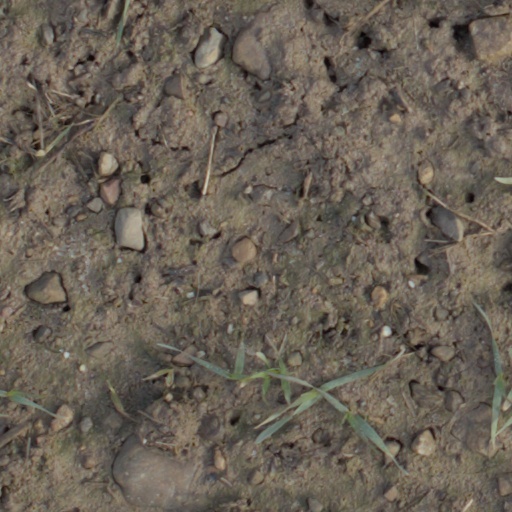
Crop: wheat